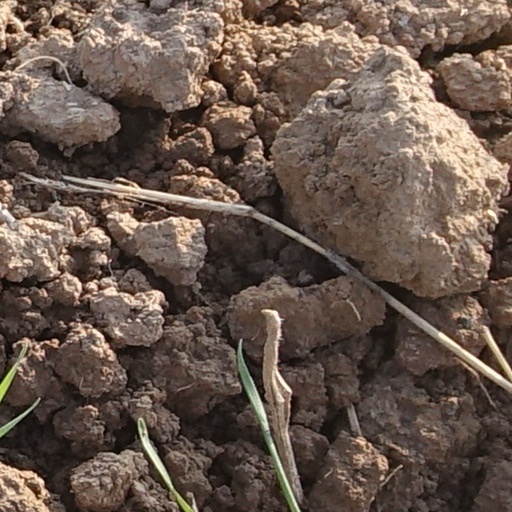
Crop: wheat